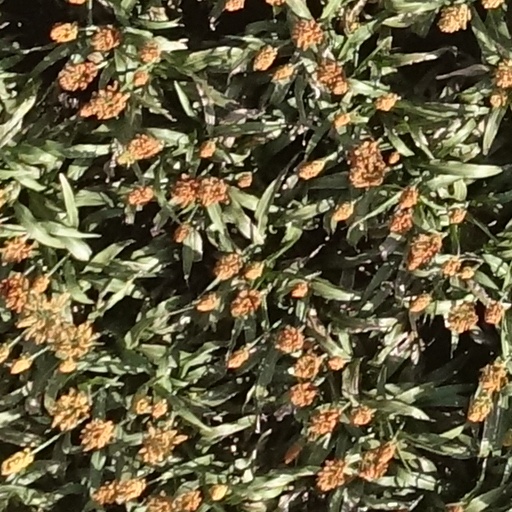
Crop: sorghum